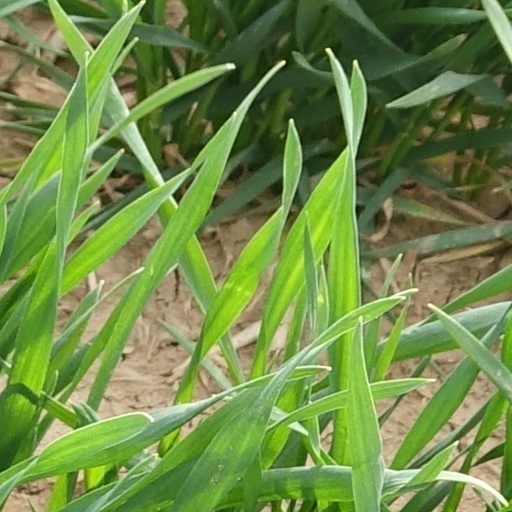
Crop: wheat